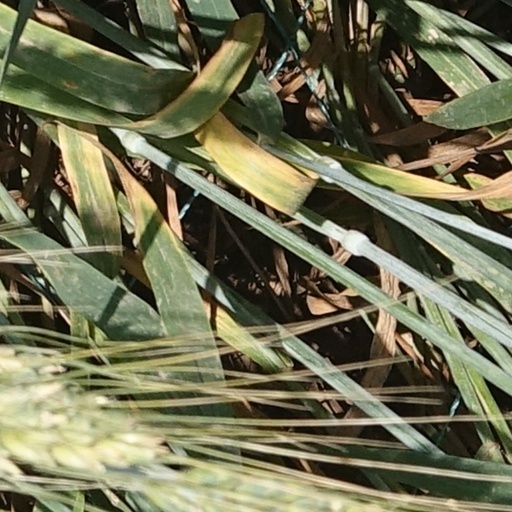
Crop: wheat